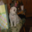
Label: dog